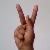
The image shows a hand gesture representing the letter 'K' in Indian Sign Language.